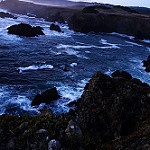
Label: sea